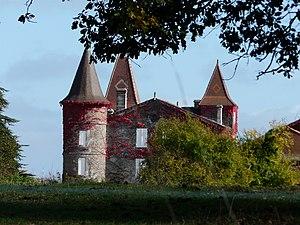
Le château Trompette vu de l'ouest, Vanxains, Dordogne, France Object location45°
Vanxains est une commune française située dans le département de la Dordogne, en région Nouvelle-Aquitaine.
Le château Trompette est un château français implanté sur la commune de Vanxains dans le département de la Dordogne, en région Nouvelle-Aquitaine. Les actuels propriétaires sont la famille Riom.